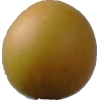
Label: cherry_wax